Mary Murphy (news personality)

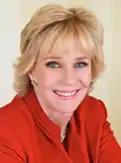
Mary Murphy

Mary Murphy is an American television personality, print journalist and author. She was an on-air correspondent for "The Insider" and a news producer at "Entertainment Tonight". Murphy is also a senior lecturer at USC Annenberg School for Communication and Journalism. She has been a contributor to the "Los Angeles Times Magazine", "USA Weekend Magazine", the "New York Post" and "The Hollywood Reporter". Murphy has been on the staff of the "Los Angeles Times" and "New York", "Esquire", and "TV Guide" Magazines.